Regina Margherita-class battleship

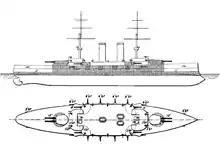
The shaded areas show the parts of the ships protected by armor

The ships were armed with a main battery of four 40-caliber guns placed in two twin gun turrets, one forward and one aft. They were also equipped with a secondary battery of four 40-cal. guns in casemates in the superstructure at the corners, two firing forward and two astern. The ships carried a tertiary battery of twelve 40-cal. guns, also in casemates in the side of the hull. Close-range defense against torpedo boats was provided by a battery of twenty 40-cal. guns. The ships also carried a pair of guns, two guns, and two Maxim guns. The "Regina Margherita"-class battleships were also equipped with four torpedo tubes placed in the hull below the waterline.